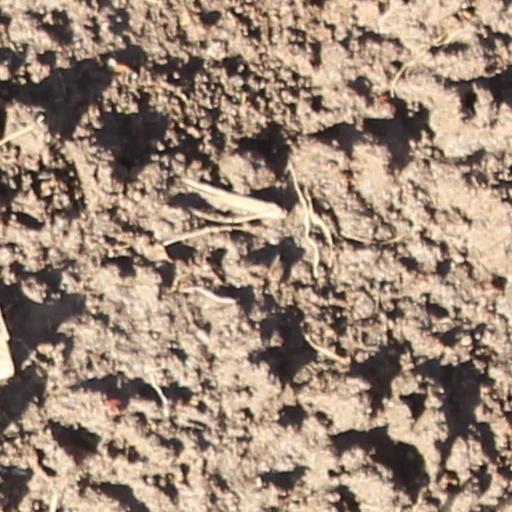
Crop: wheat